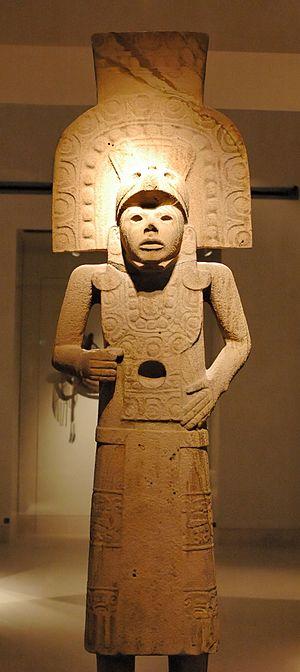
Statue huaxtèque d'un homme portant une coiffe décorée, un collier et une jupe.
Les Huaxtèques constituent un peuple autochtone du Mexique, historiquement originaire de l’État d’Hidalgo, de l’état de Veracruz, de San Luis Potosí et de l’état de Tamaulipas dont l’essentiel de la population est concentrée le long du cours du río Pánuco et le long de la côte du golfe du Mexique. Les Huaxtèques se désignent eux-mêmes sous le terme de Teenek. (également orthographié Tenek ou Tenec).